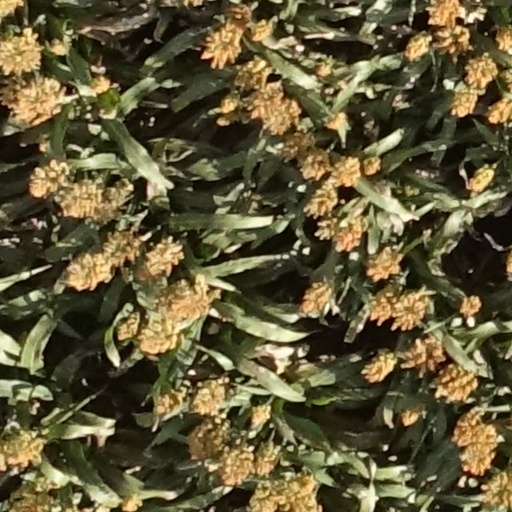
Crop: sorghum